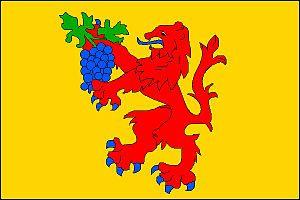
Popice est une commune du district de Břeclav, dans la région de Moravie-du-Sud, en République tchèque. Sa population s'élevait à 925 habitants en 2017.